Siming Zhili

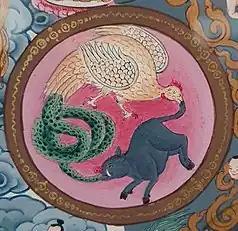
The three poisons (the essential afflictions) in Buddhism, are represented in the center of the wheel of life as a pig, a bird, and a snake.

For Zhili, a defining feature of the true Tiantai teaching was the doctrine of Nature including good and evil", also known as "inherent evil" (xing e 性惡). Building on the ideas of his predecessors, particularly Zhanran, Zhili asserted that due to the doctrine of mutual inclusion which holds each dharma (phenomenon) includes all others, ultimate reality also includes evil. He held that this doctrine was unique to Tiantai, distinguishing it from other schools like Huayan who did not understand this view. Thus, he writes:Just this one single word—inclusion (ju 具)—clearly reveals [the doctrine of] our school. The masters of other schools also know that the Buddha-nature includes good, but none of them know that [Buddha-nature] as Conditioning Cause and as Revealing Cause also includes evil.Thus, while other schools hold that only the one principle of Suchness is Buddha-nature, Tiantai holds that all ten realms are Buddha-nature and that therefore, the ultimate principle includes all the good and the evil of the ten realms, from Buddhahood to hell.